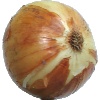
Label: Onion White 1